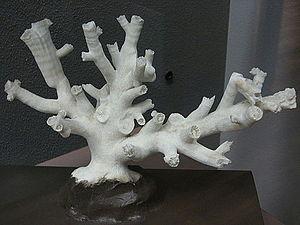
Dendrophyllia ramea est une espèce de scléractiniaires.
Dendrophyllia est un genre de scléractiniaires.
Dendrophylliina est un sous-ordre de scléractiniaires.